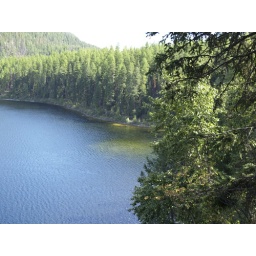
Shallow water in Tally lake. The reflection of the sky here does not show how dark the water looks in this lake